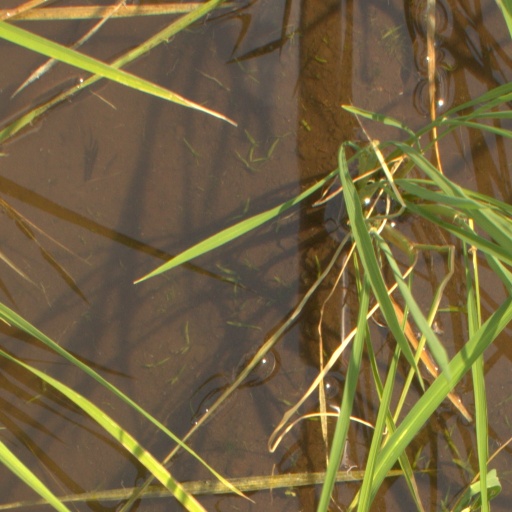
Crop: rice